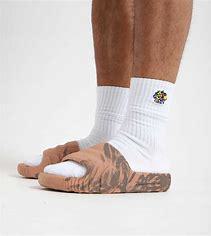
Brand: Adidas
Model: Adilette 22